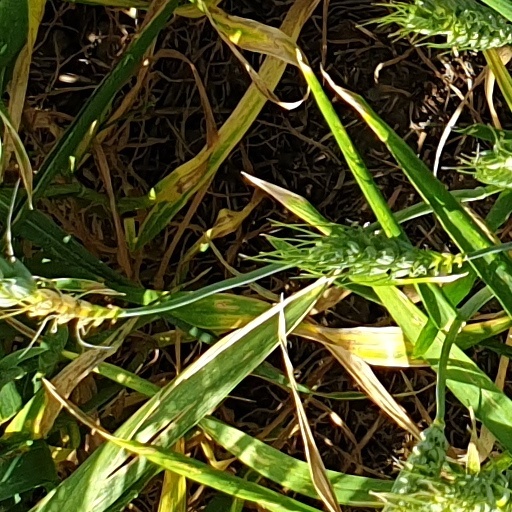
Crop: wheat